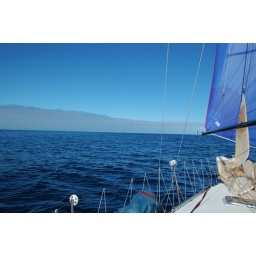
We happened upon this boat in the middle of the ocean and rafted up for some swigs of rum.